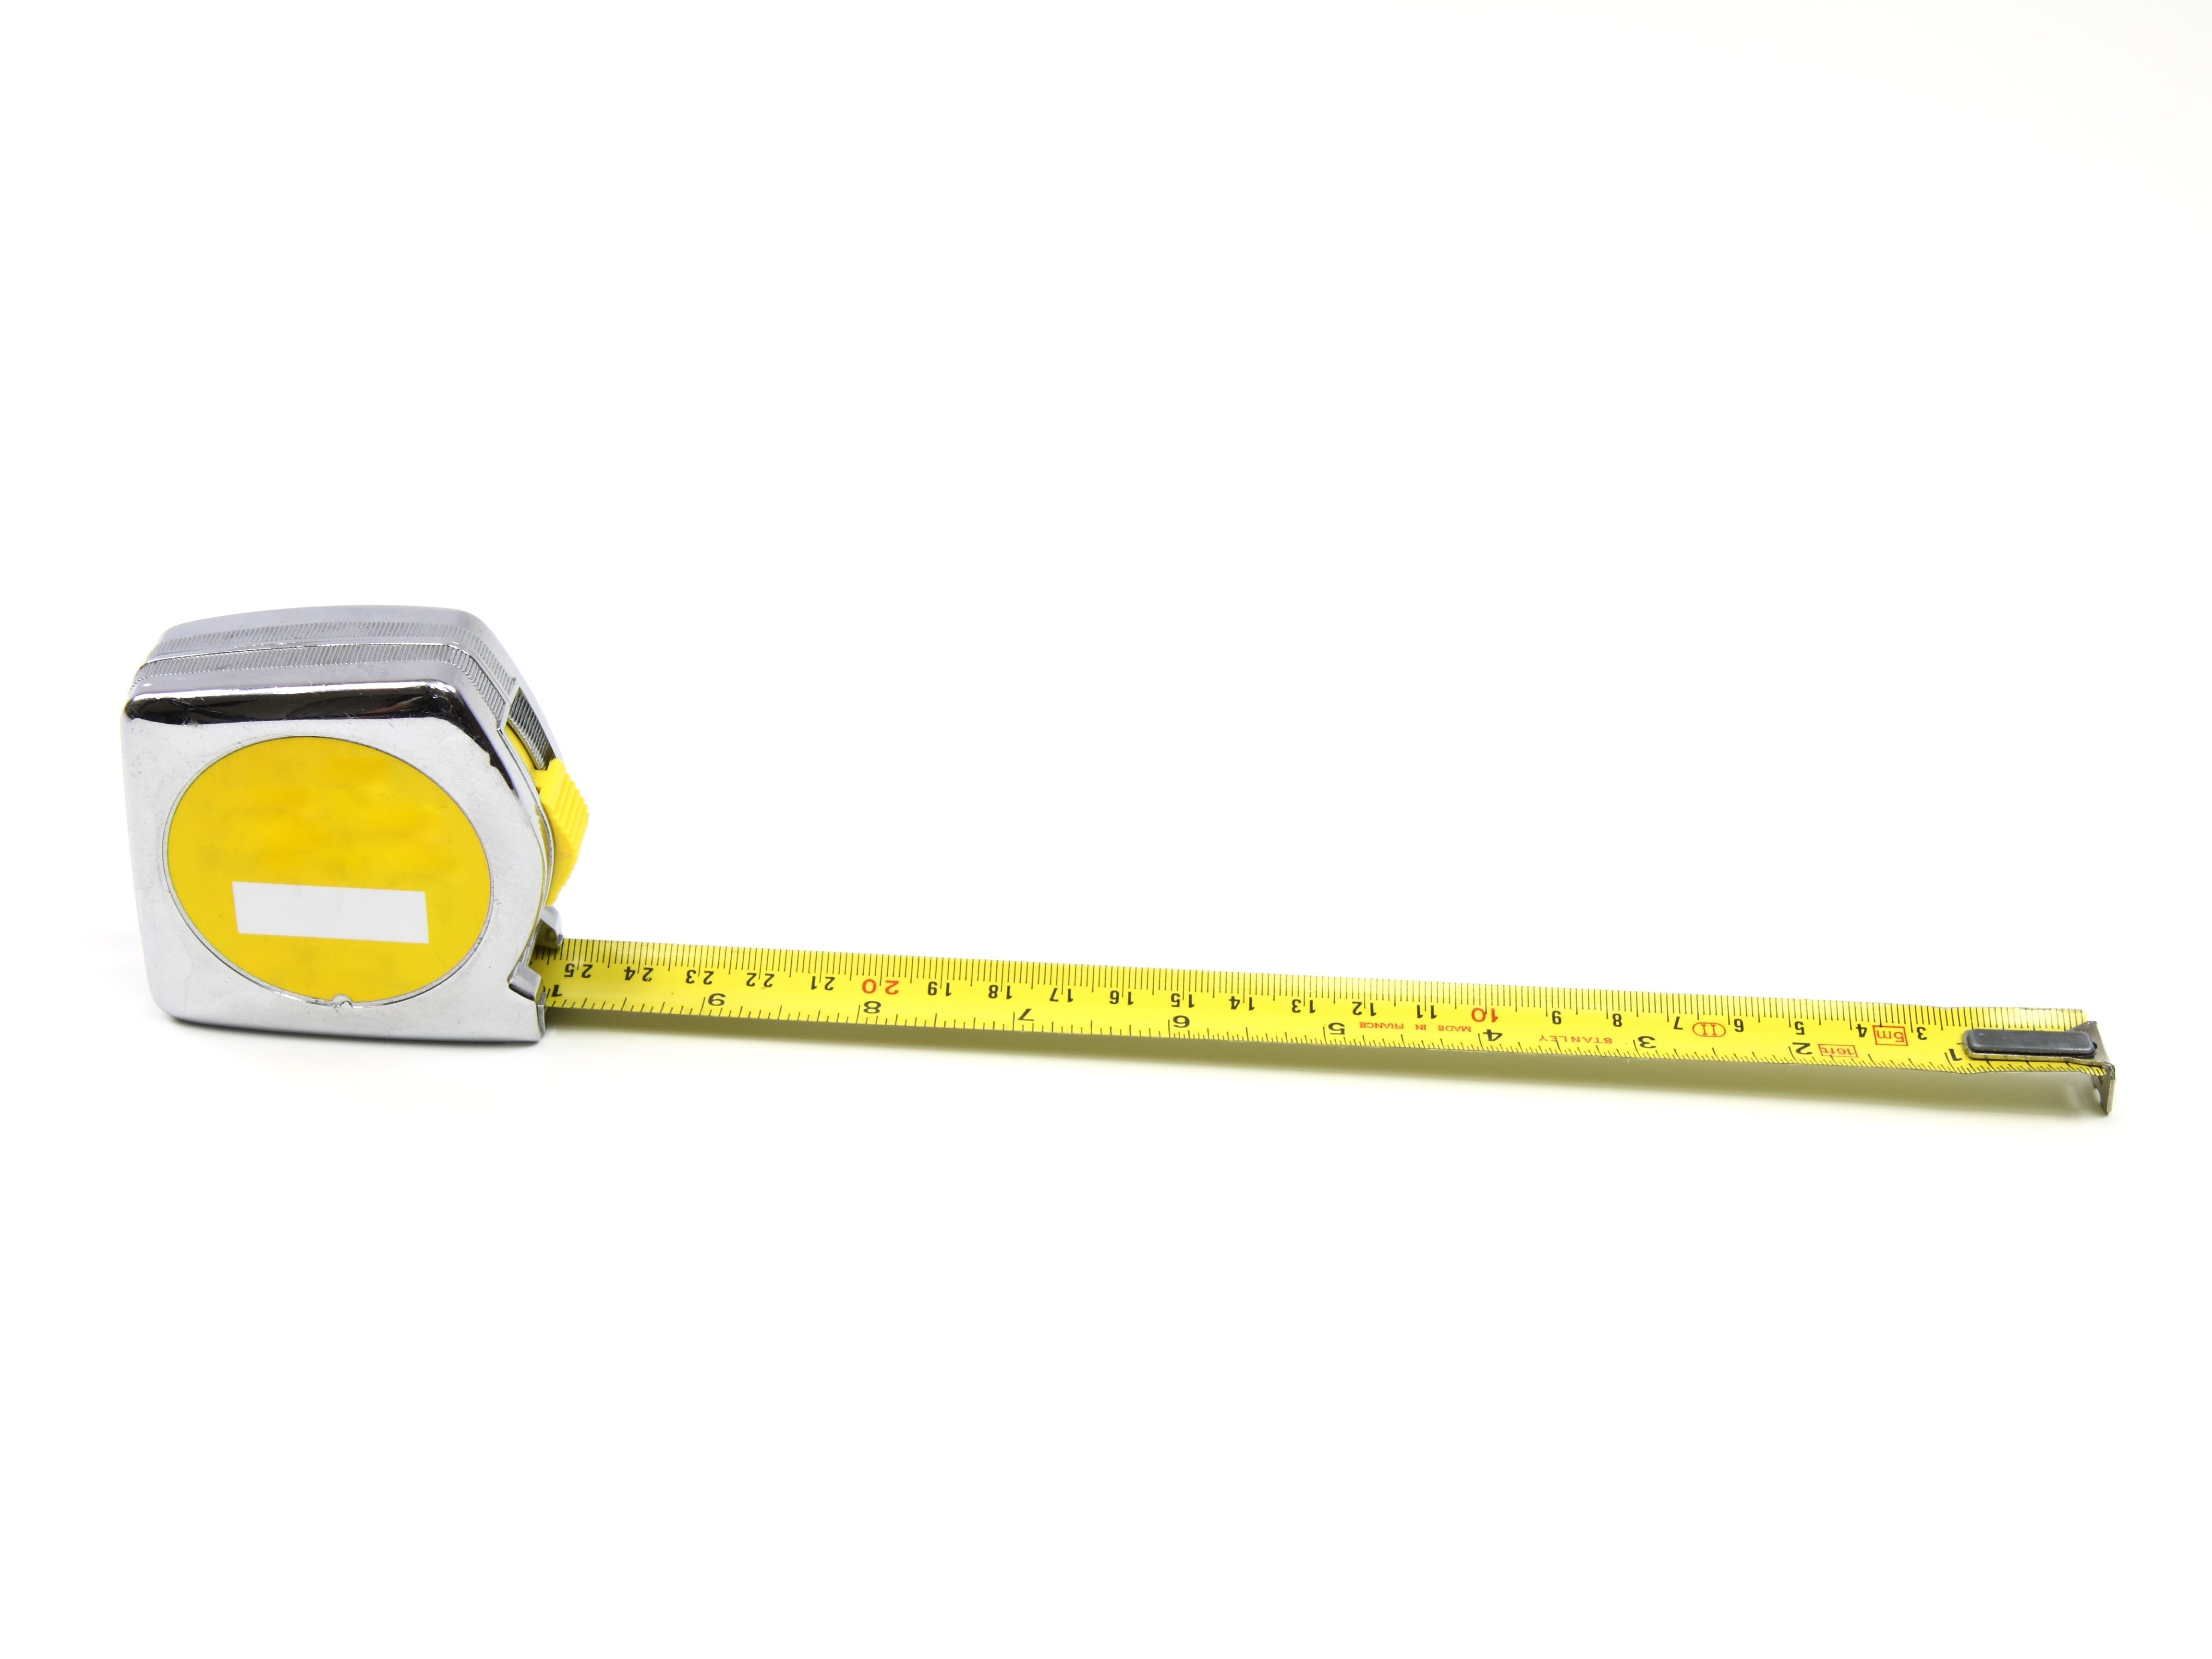
white, number, tool, equipment, meter, instrument, measure, scale, yellow, measurement, tape, length, width, meters, inch, inches, centimeter, measuring instrument